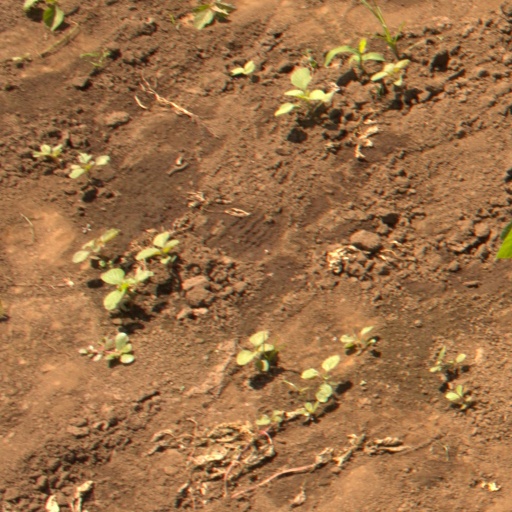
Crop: soybean